Spiral galaxy

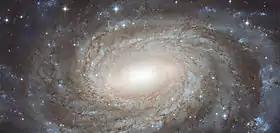
Spiral galaxy NGC 6384 taken by Hubble Space Telescope

The bulk of the stars in a spiral galaxy are located either close to a single plane (the galactic plane) in more or less conventional circular orbits around the center of the galaxy (the Galactic Center), or in a spheroidal galactic bulge around the galactic core.